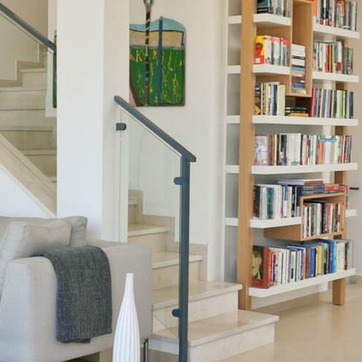
Material: metal